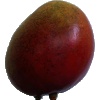
Label: Mango Red 1